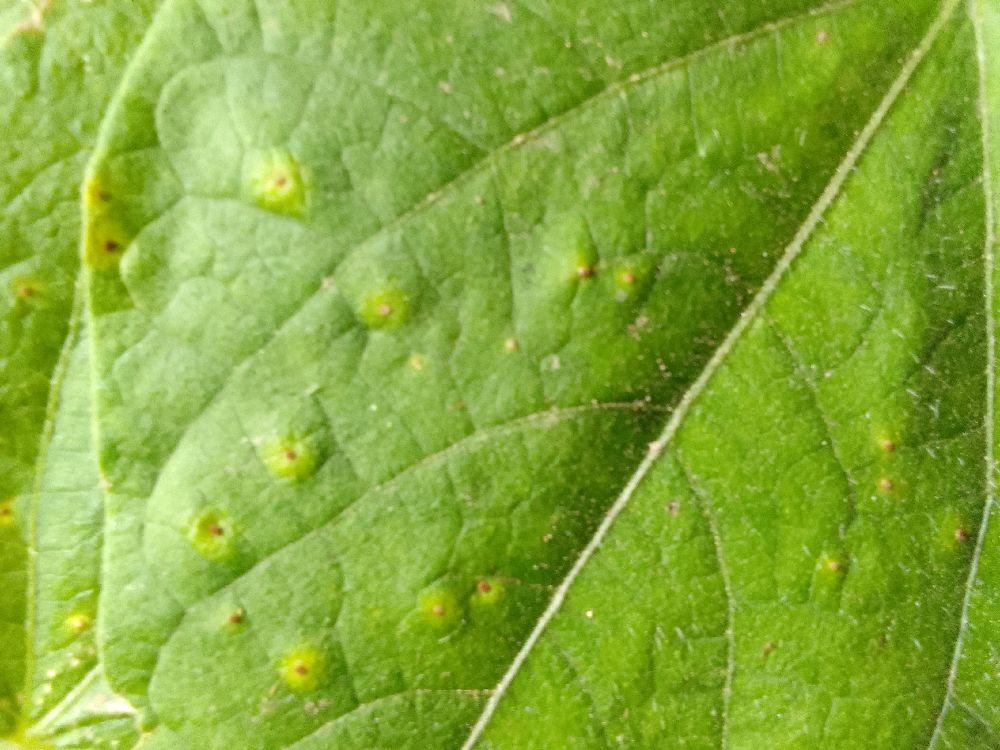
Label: rust